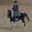
Label: horse